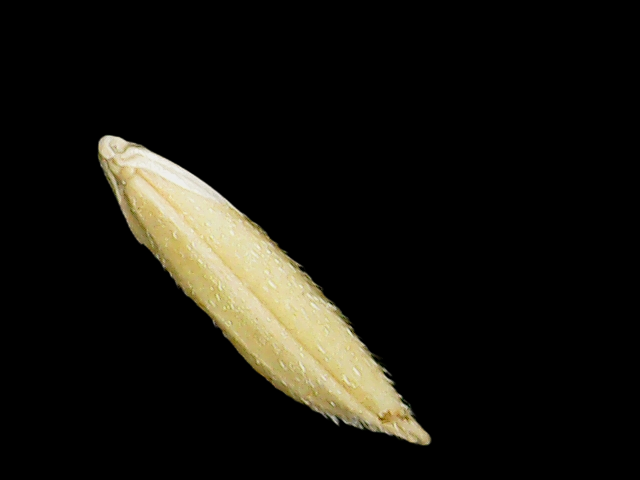
Rice variety: Binadhan07